Moses Margoliouth

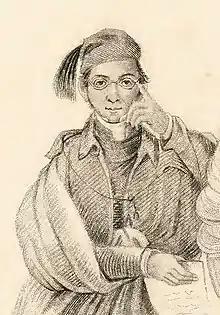
Moses Margoliouth, age 30, portrait in the 1850 published book about his pilgrimage

Moses Margoliouth (1820–1881) was a Polish-born British scholar and Jewish convert to Christianity. He became a minister in the Church of England. Alongside Elieser Bassin, he was also one of the first proponents of British Israelism to be of Jewish descent. He published "History of the Jews in Great Britain" (1851) and "Vestiges of the Historic Anglo-Hebrews in East Anglia" (1870).